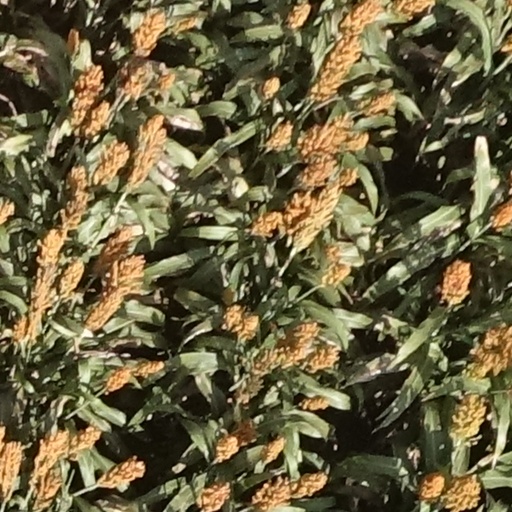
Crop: sorghum